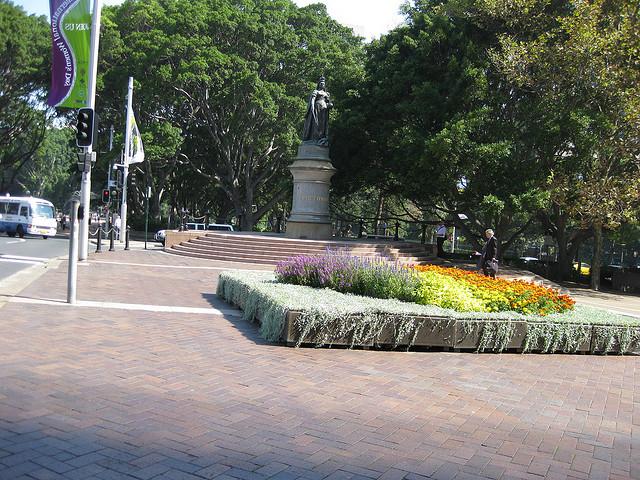
A multi-colored flower garden arrangement in front of a statue.